Continental drift

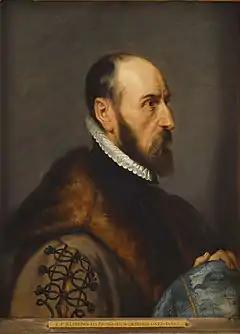
Abraham Ortelius by Peter Paul Rubens, 1633

Abraham Ortelius , Theodor Christoph Lilienthal (1756), Alexander von Humboldt (1801 and 1845), Antonio Snider-Pellegrini , and others had noted earlier that the shapes of continents on opposite sides of the Atlantic Ocean (most notably, Africa and South America) seem to fit together. W. J. Kious described Ortelius's thoughts in this way: